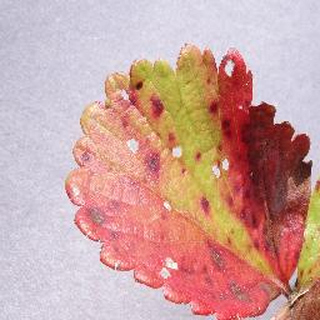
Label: strawberry_leaf_scorch